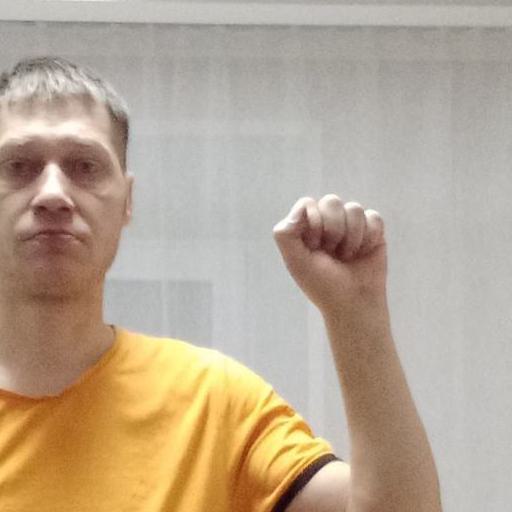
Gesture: fist